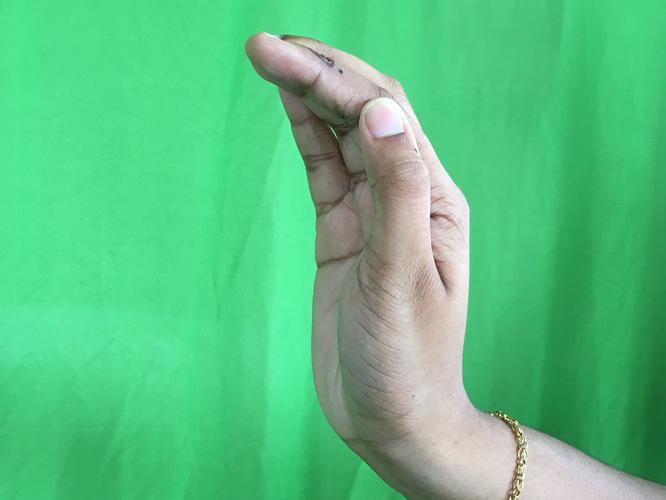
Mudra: Sarpasirsha
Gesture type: single_hand